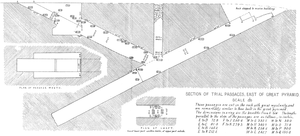
La pyramide de Khéops ou grande pyramide de Gizeh est un monument construit par les Égyptiens de l'Antiquité, formant une pyramide à base carrée. Tombeau présumé du pharaon Khéops, elle fut édifiée il y a plus de 4 500 ans, sous la IVᵉ dynastie, au centre du complexe funéraire de Khéops se situant à Gizeh en Égypte. Elle est la plus grande des pyramides de Gizeh.